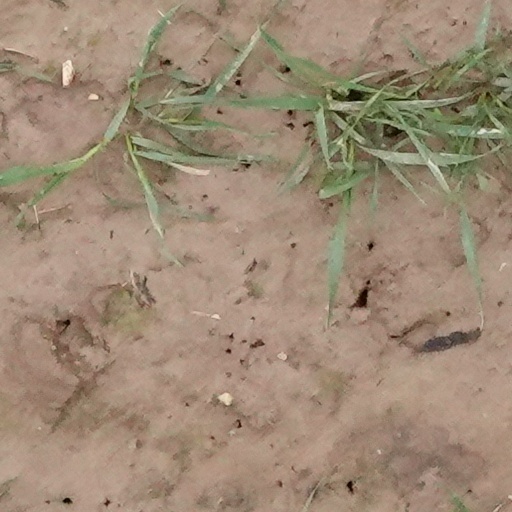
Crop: wheat